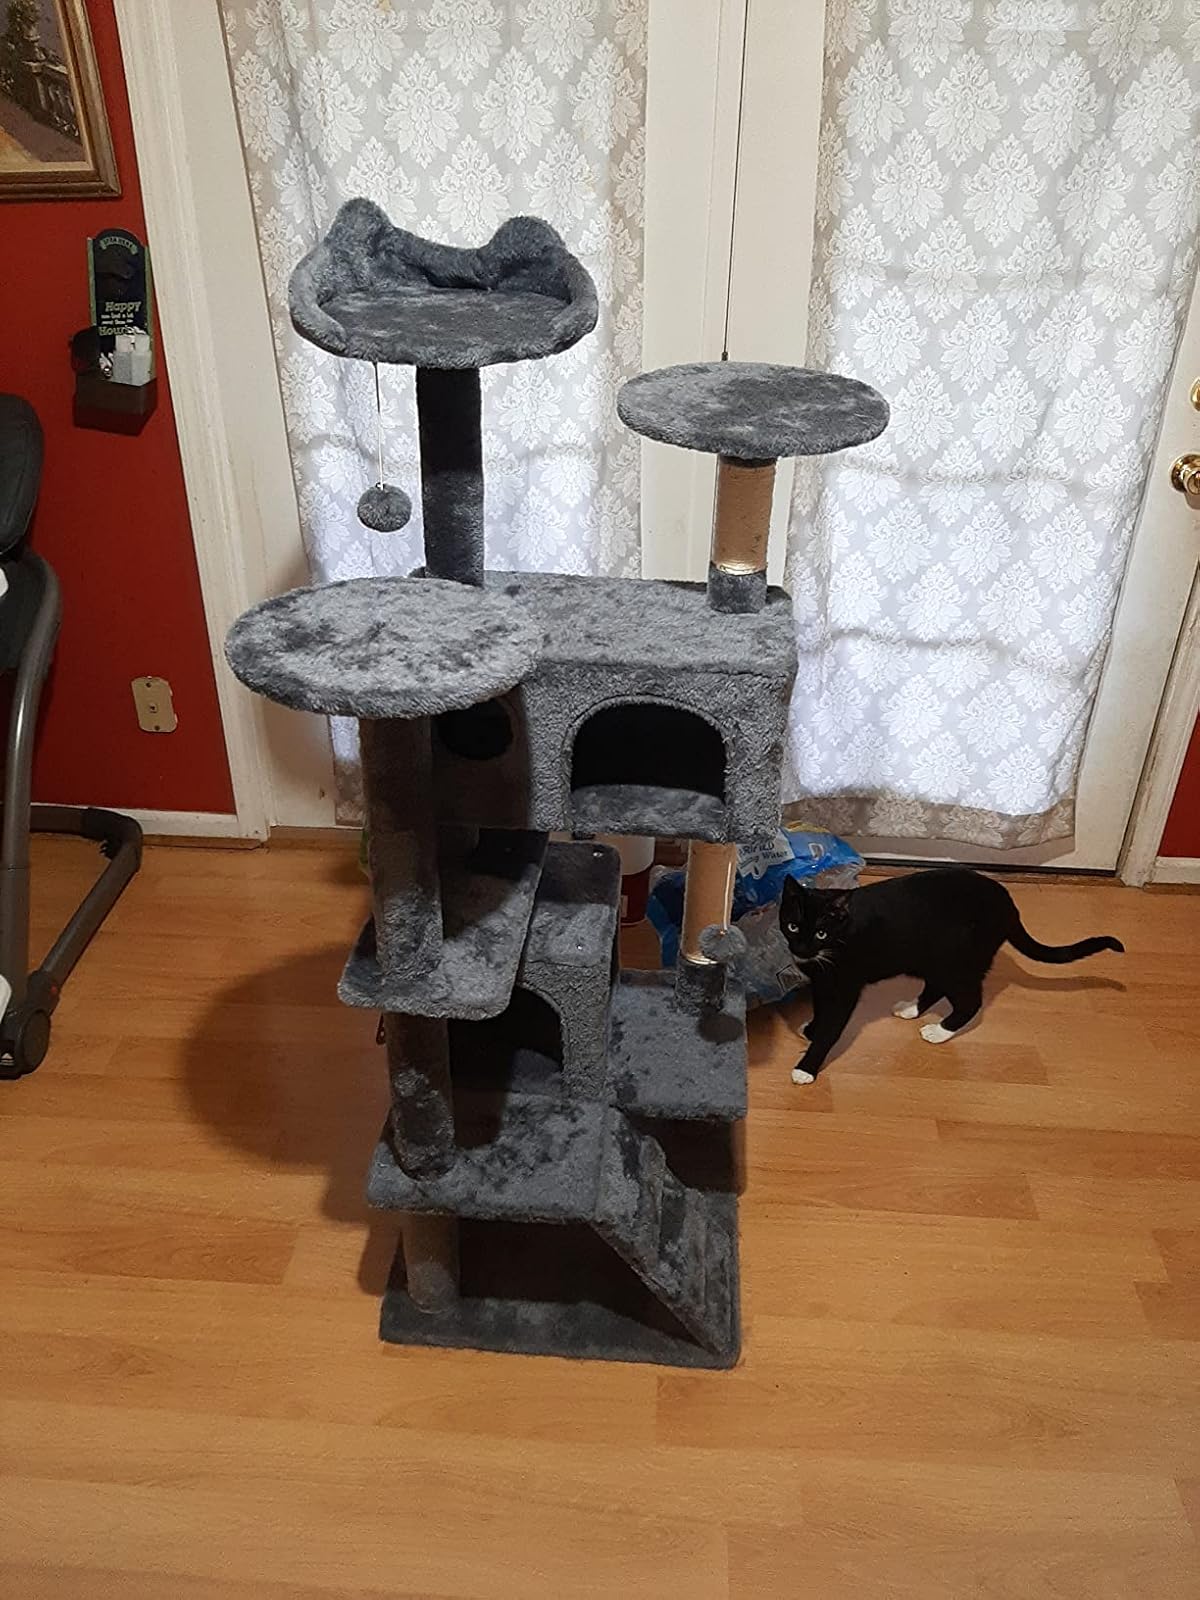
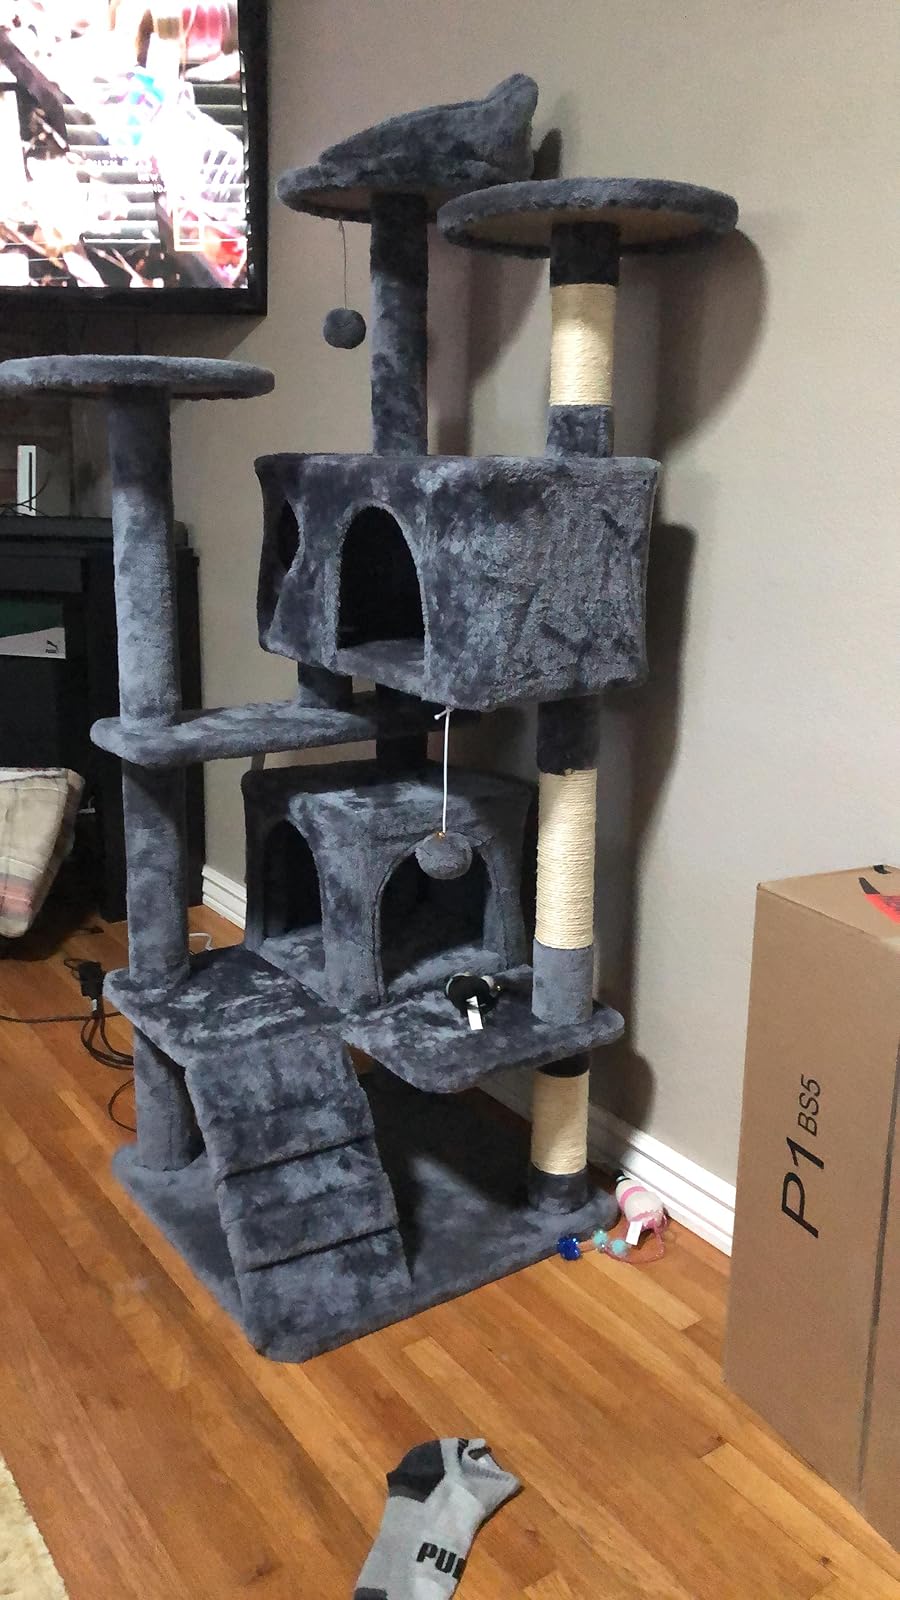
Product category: items_cat tree
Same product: yes